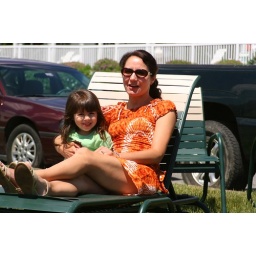
Momma and the princess enjoying the lounge chairs out in front of the hotel.